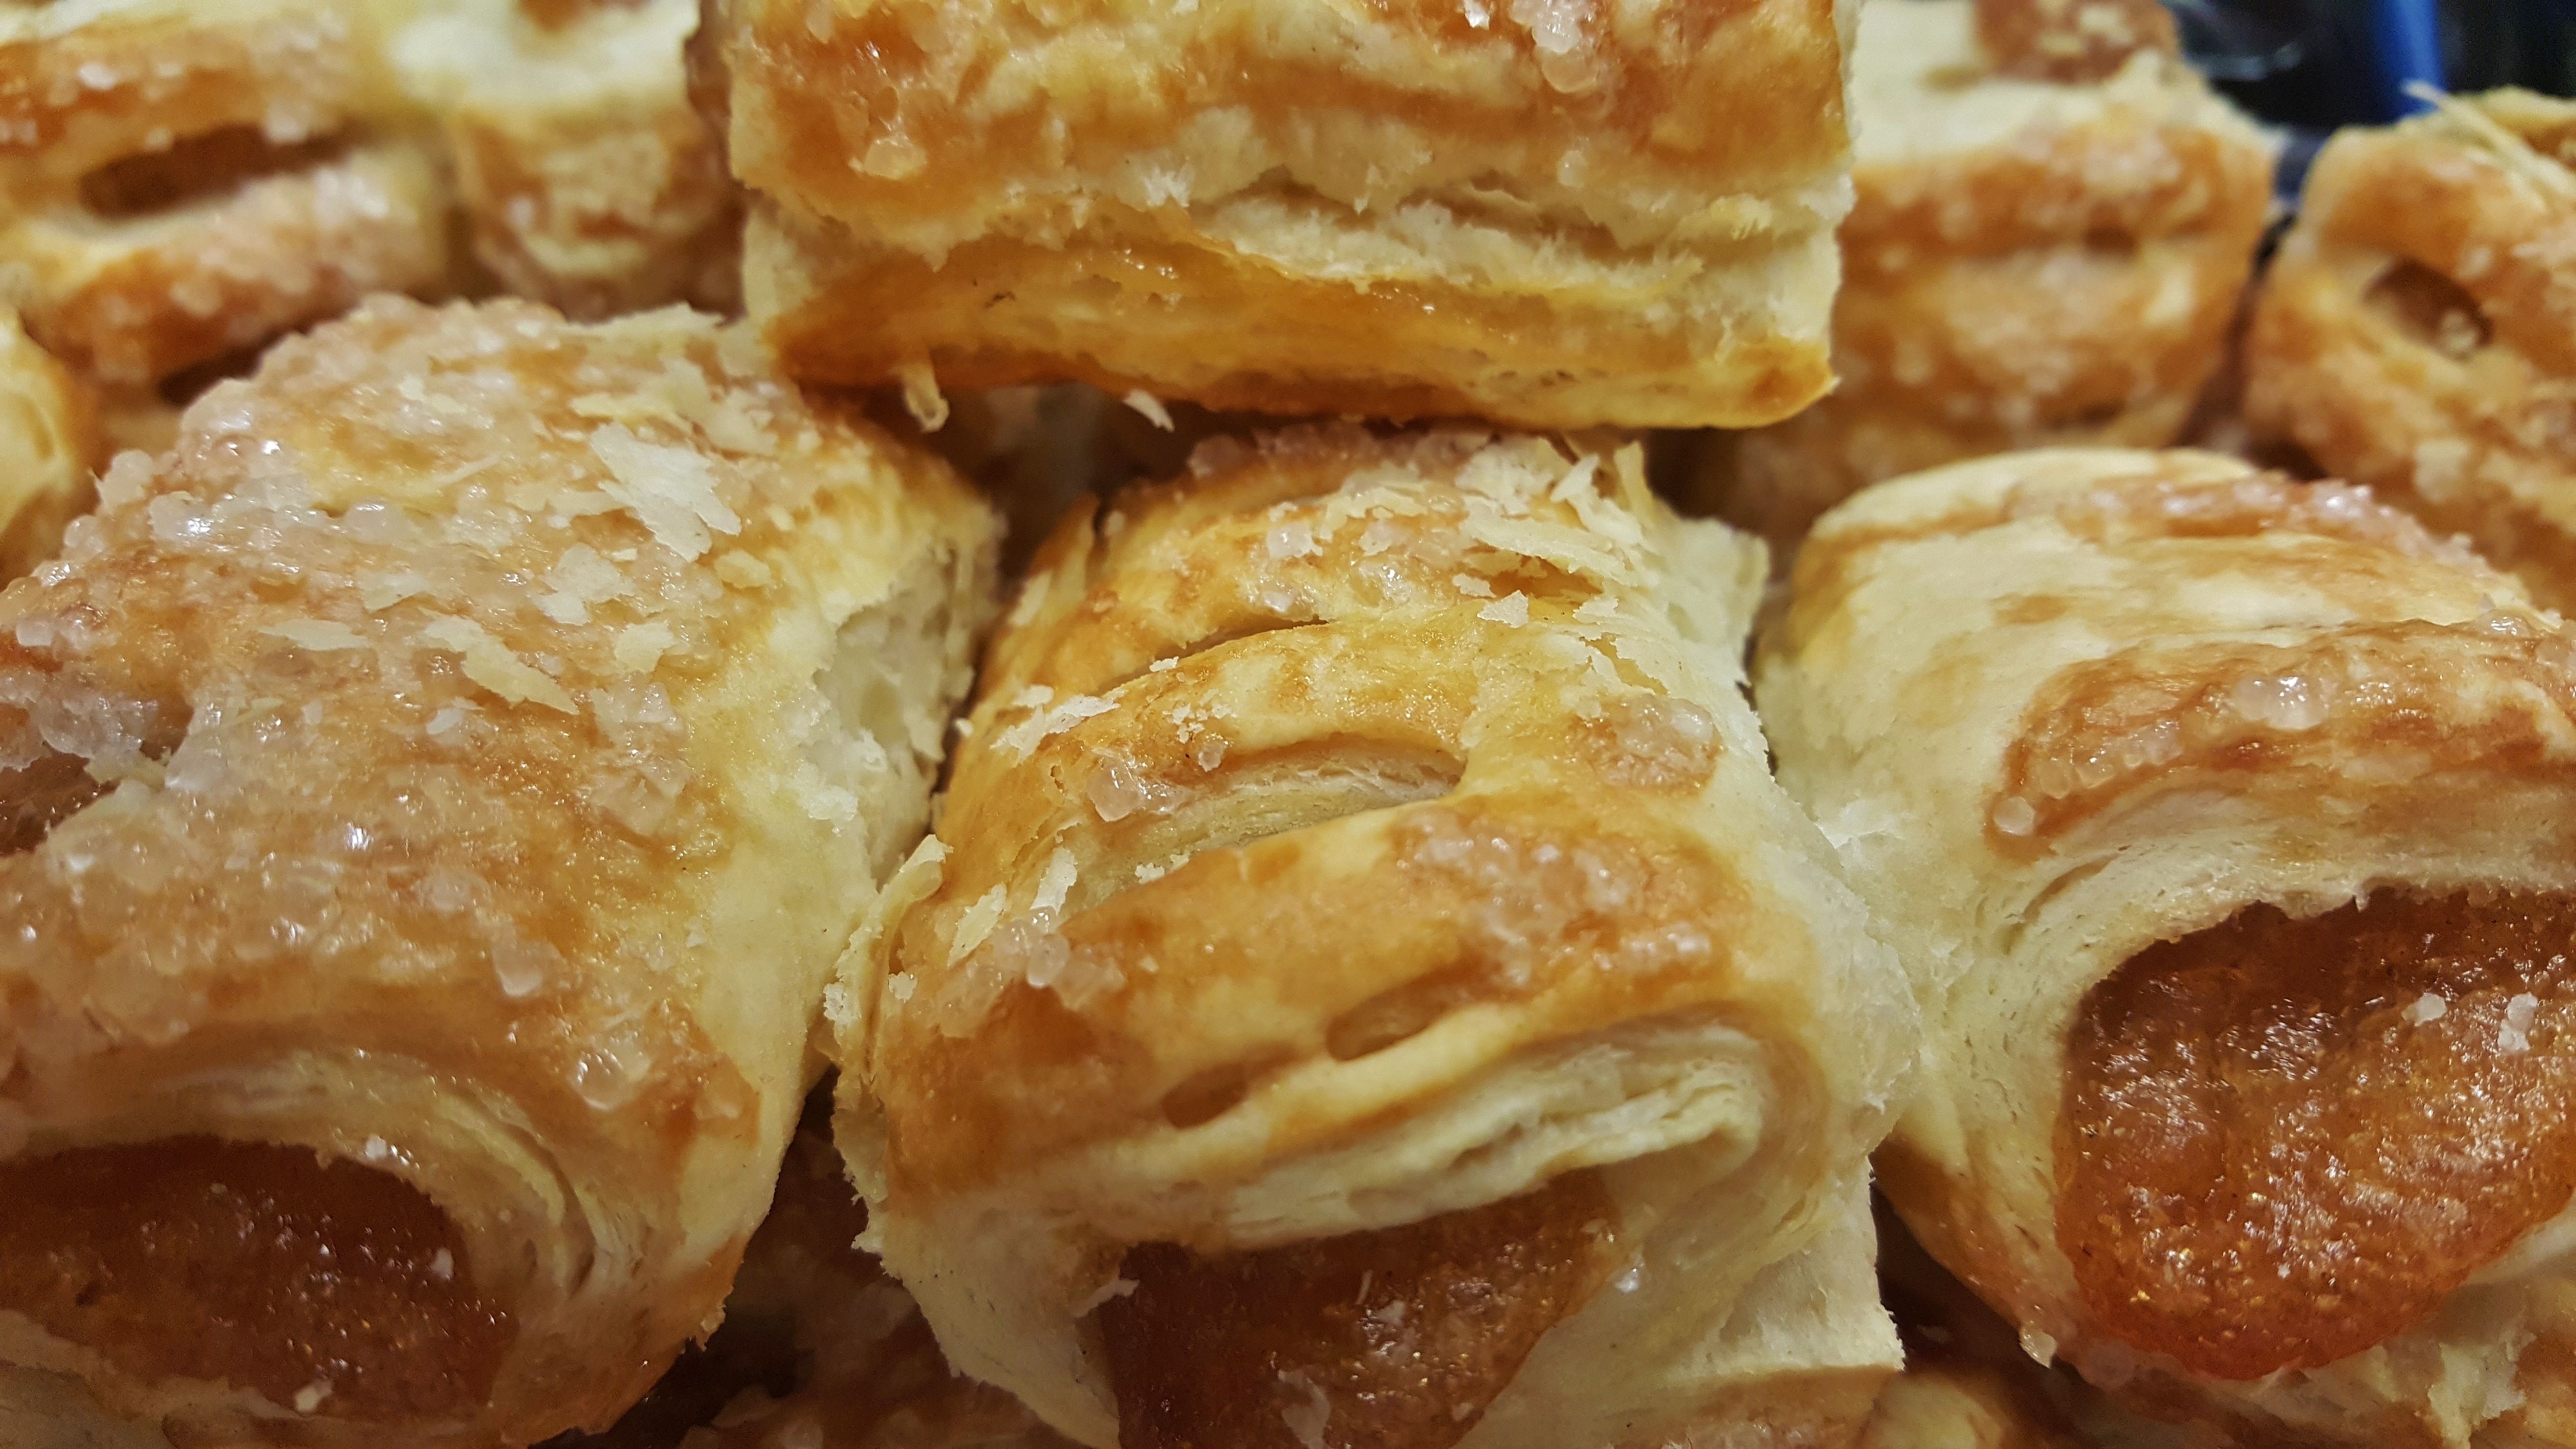
dish, meal, food, breakfast, snack, dessert, cuisine, indulgence, pastry, bakery, baked, crust, close up, pastries, tasty, filling, puff, danish, baked goods, baklava, danish pastry, flaky, apple bites, turnovers, southeast asian food, rugelach, sausage roll